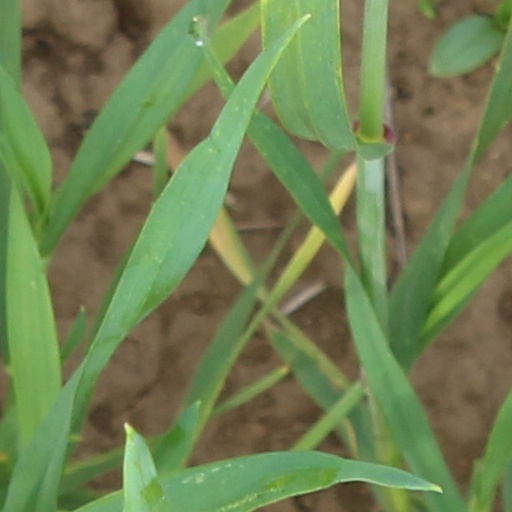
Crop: wheat